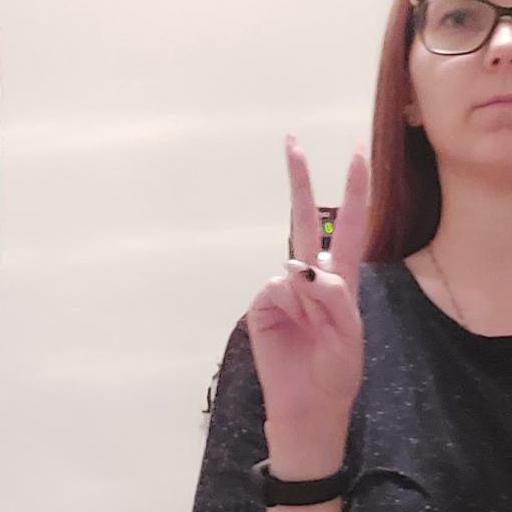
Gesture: peace